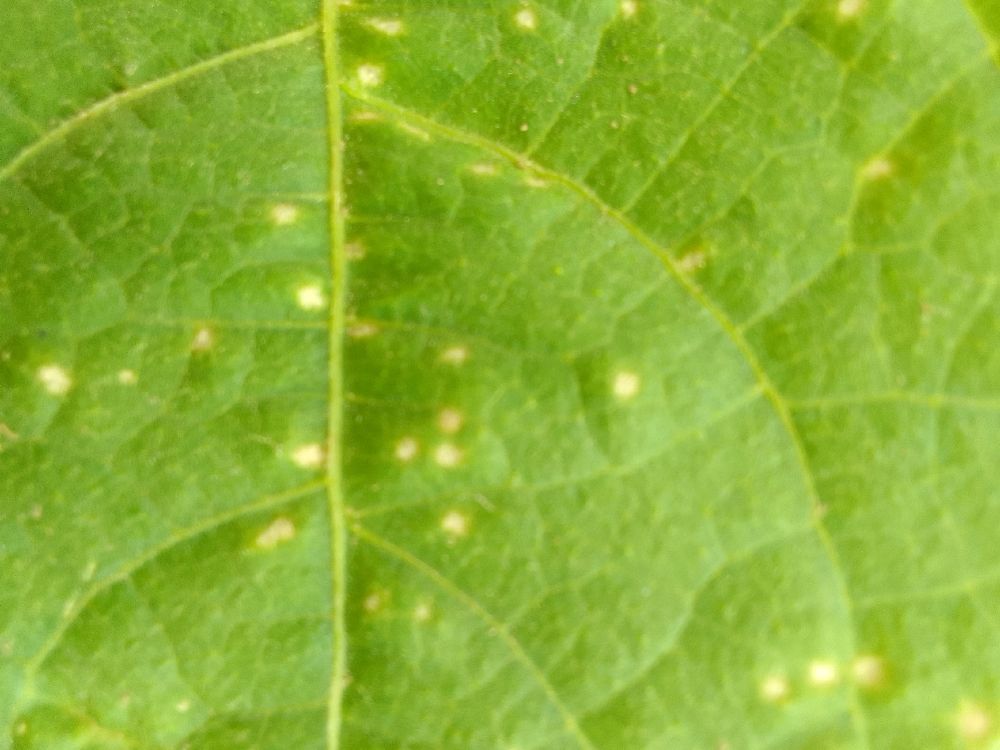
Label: rust